Ivan Tugarinov

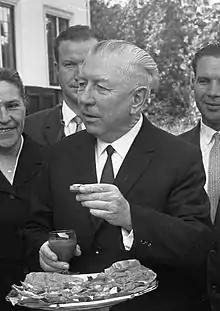
Ivan Tugarinov in 1966

Tugarinov was born in Moscow Oblast. Between 1945 and 1948 he was an official of the Soviet administration in Germany and then, until 1963, took various leading posts at the Soviet Ministry of Foreign Affairs. He was the Soviet Ambassador to the Netherlands from 7 May 1963 until his death on 10 October 1966; he died in Amsterdam.